Flattus Maximus

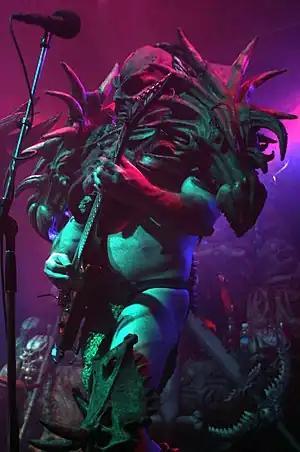
Flattus Maximus live on stage in Edmonton

Flattus Maximus is the name of a character and former guitarist in the American heavy metal band Gwar. He has a red face, white dreadlocks, dinosaur-head shoulder pads and reptile feet. The name "Flattus" is indicative of the character's signature flatulence. His speaking mannerisms suggest a childlike intelligence and naivety.